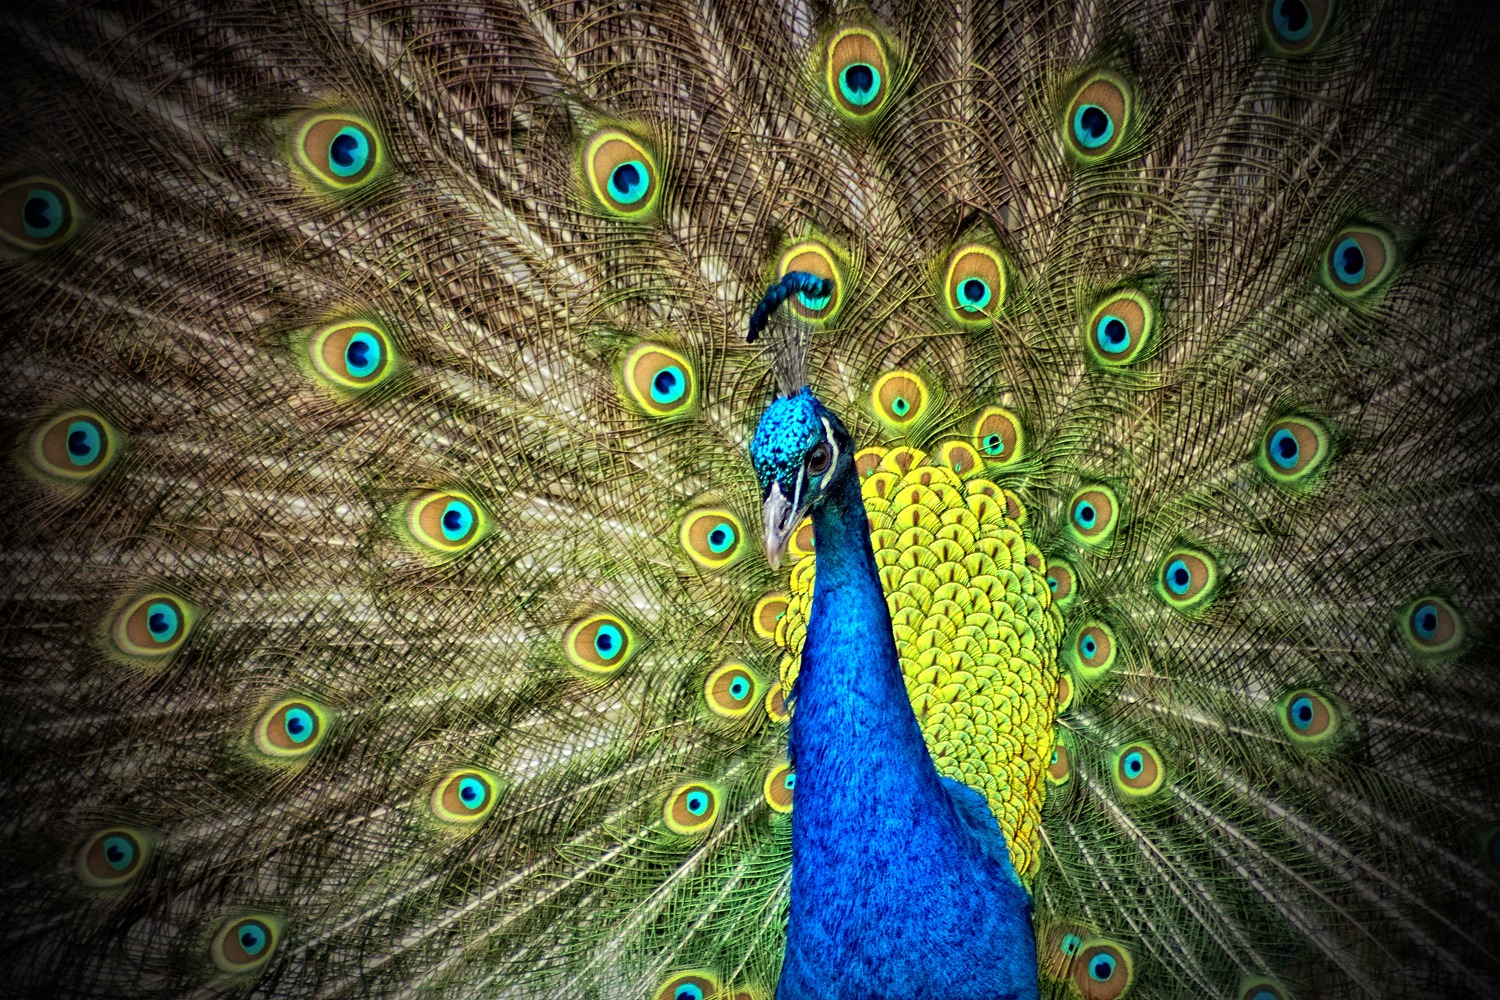
bird, wing, animal, green, beak, colourful, biology, colorful, fauna, material, peacock, close up, wild animal, symmetry, vertebrate, peafowl, organism, fashion accessory